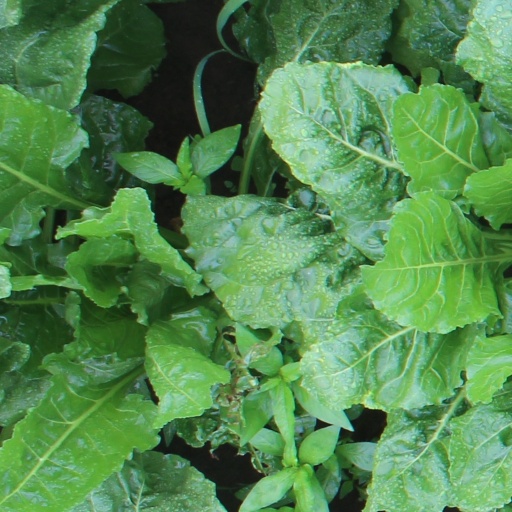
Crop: sugar beet